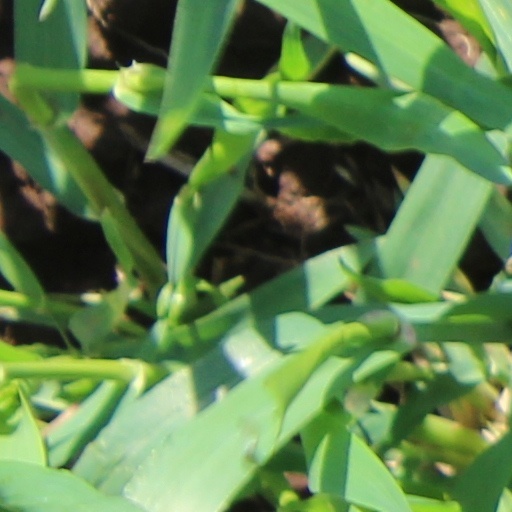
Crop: wheat